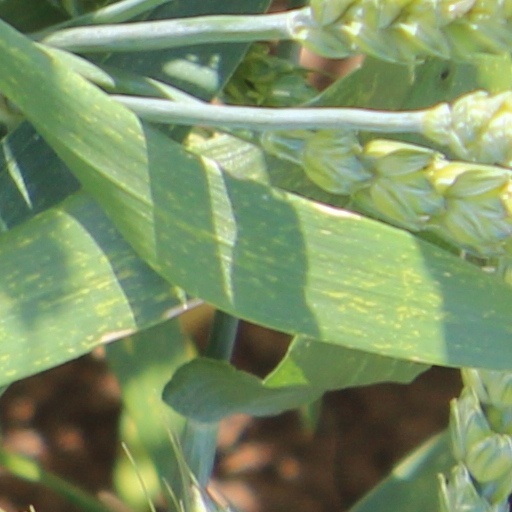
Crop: wheat